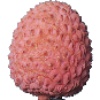
Label: lychee